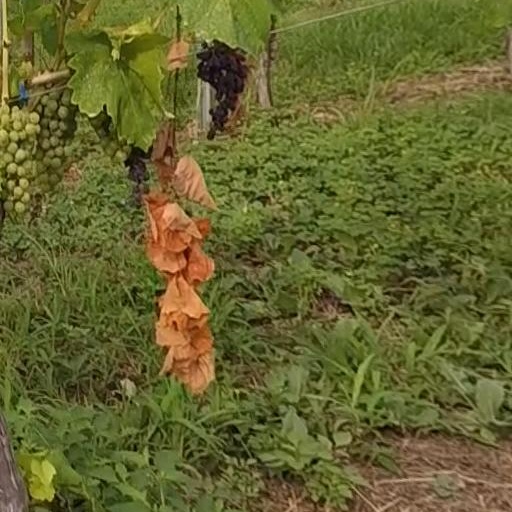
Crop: grape